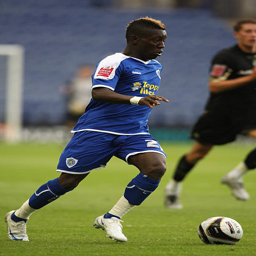
soccer player runs with the ball during the first round match .